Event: Nepal Earthquake
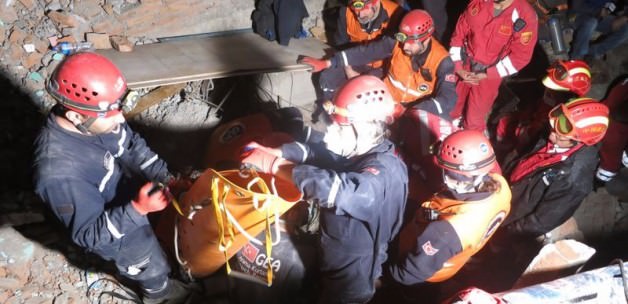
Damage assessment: damage